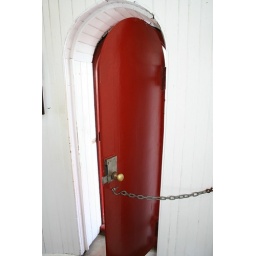
door in red